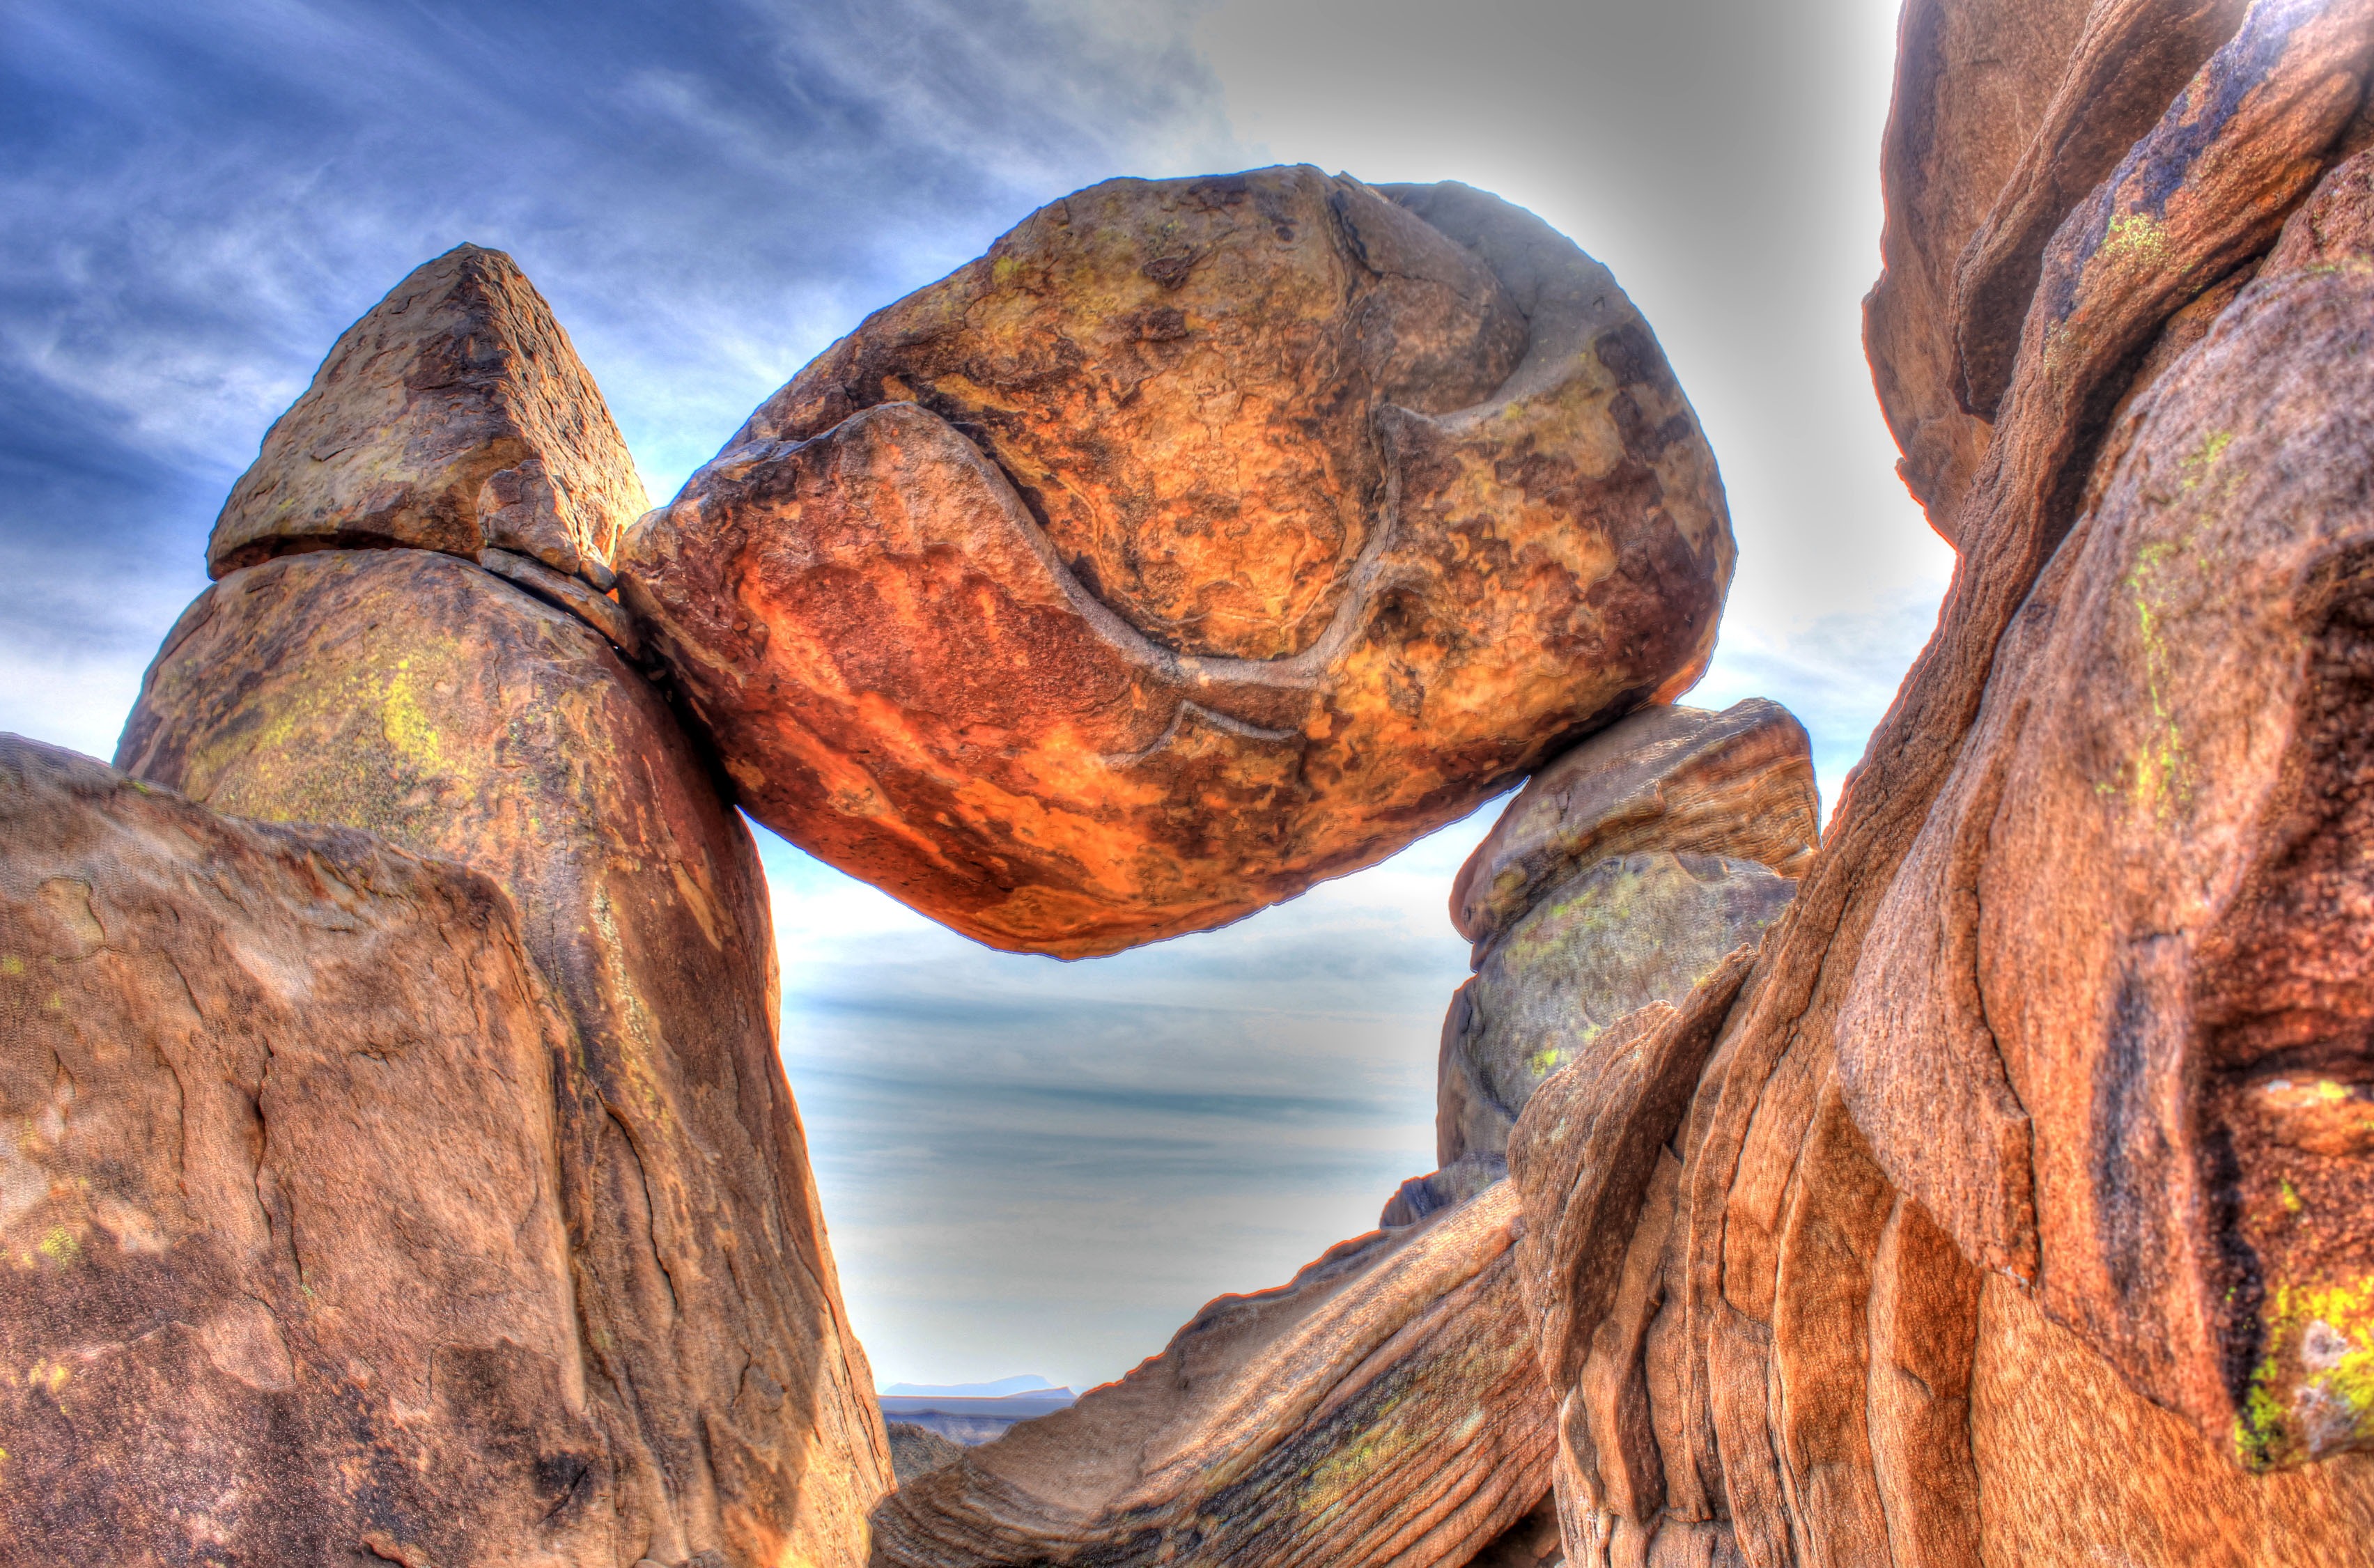
landscape, tree, nature, outdoor, rock, wilderness, sky, wood, sunlight, leaf, land, formation, wild, environment, tranquil, scenic, natural, autumn, scenery, material, geology, mountains, boulder, balanced